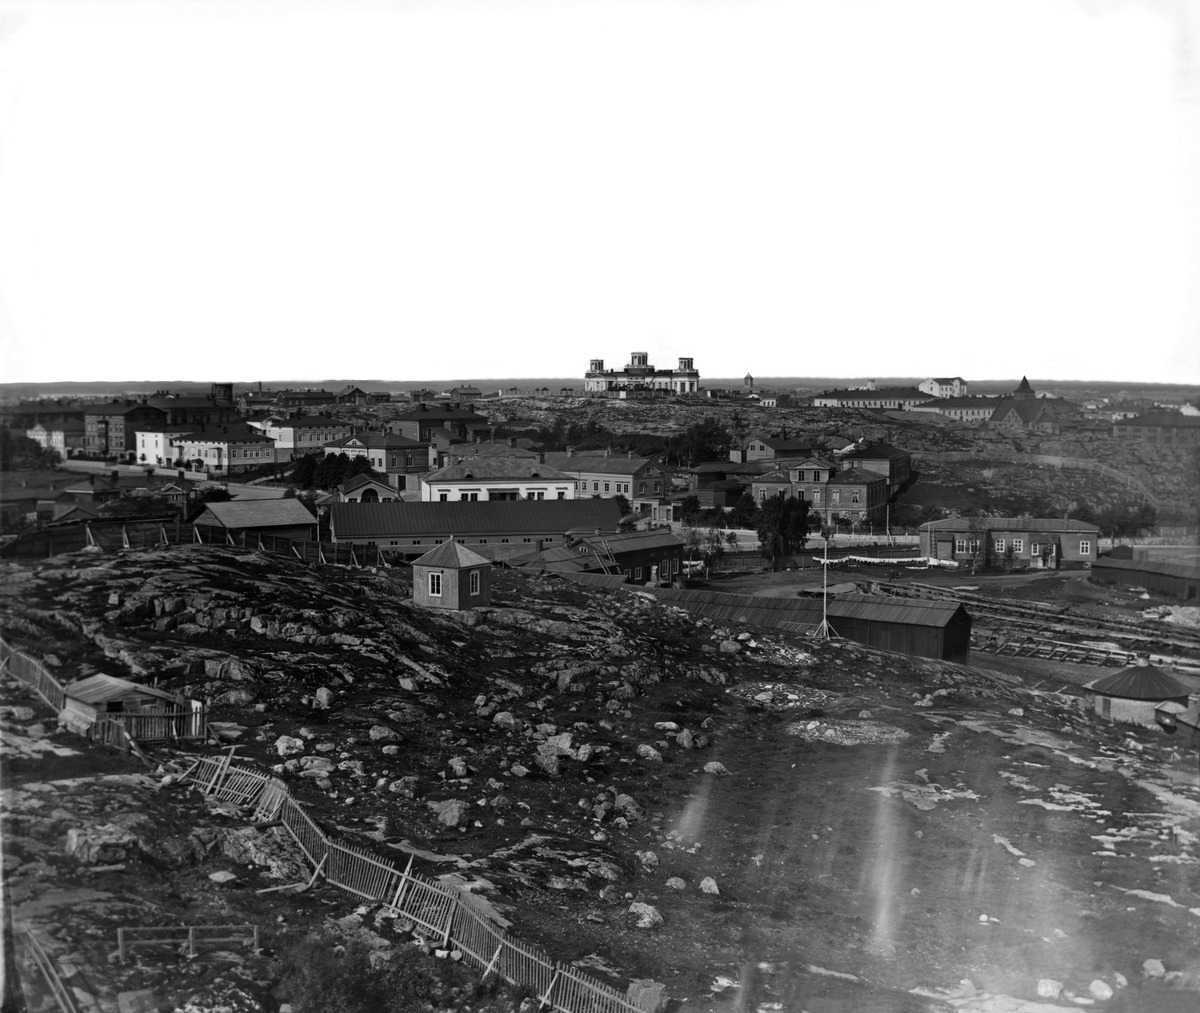
Panoraama Kalliolinnan tornista länsiluoteeseen, Itäinen Kaivopuisto 16
(Kalliolinnantie 12)
sisällön kuvaus: Panoraama Kalliolinnan tornista länsiluoteeseen, Itäinen Kaivopuisto 16

(Kalliolinnantie 12). Etualalla Helsingin Laivatelakan aluetta, keskellä

Vuorimiehenkatu, taustalla Ulriikanporin vuori (Tähtitornin vuori). Osa 8-osaista panoraamaa. mustavalkoinen
Kuvaaja: Hoffers, Eugen, valokuvaaja
Ajankohta: kuvausaika 1872
Paikka: Suomi, Uusimaa, Helsinki, Kaivopuisto Helsinki, Helsinki
Aiheet: puurakennukset, telakat